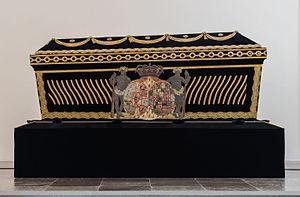
Sarcophage de Sophie-Madeleine de Brandebourg-Culmbach, reine consort du Danemark et de Norvège (1700 - 1770), épouse du roi Christian VI de Danemark. Cathédrale de Roskilde, Danemark.
Sophie-Madeleine de Brandebourg-Culmbach, née le 28 novembre 1700 au château de Schönberg et morte au château de Christianborg le 27 mai 1770, fut reine consort de Danemark-Norvège et l'épouse du roi Christian VI depuis 1721.